Kiryathil Nair

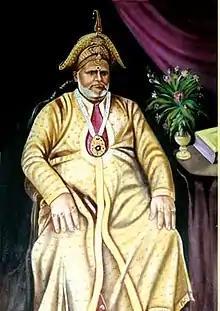
The lineage of the Zamorins of Calicut was that of the Samantan Nairs whose ancestors performed the Śrauta Hiranyagarbha ritual to achieve a higher status that empowered them to rule over the Brahmins. The Kiryathil Nairs were one of the constituent members of the Samantan community.

The Kiryathil Nairs were the original descendants of the Nāgas who, according to the text "Keralolpathi" and many other old texts, they are Nagavanshi Kshatriyas migrated to Kerala from the North as serpent-worshippers and asserted their supremacy before the arrival of the Namboodiris, and therefore were historically given status and privileges that were not extended to other Nairs. In the words of the British anthropologist Edgar Thurston CIE, "The original Nairs were undoubtedly a military body, holding lands and serving as a militia." The Kiryathils, due to their ruling and martial exploits, claim descendance from the Nagavanshi Kshatriya dynasty.